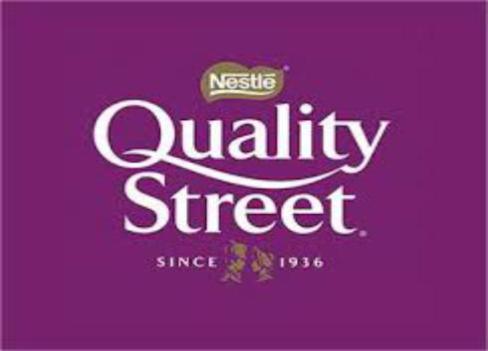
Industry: Food